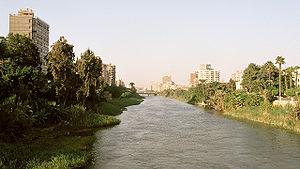
L'île de Roda est une île d'Égypte située sur le Nil, dans la ville du Caire. Fortement urbanisée, elle forme un quartier résidentiel aisé.